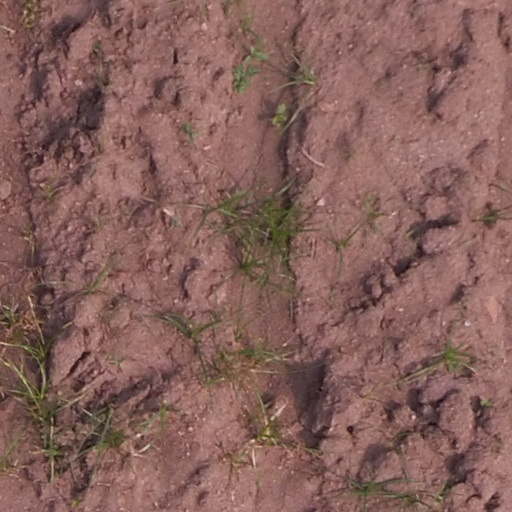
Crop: maize; corn